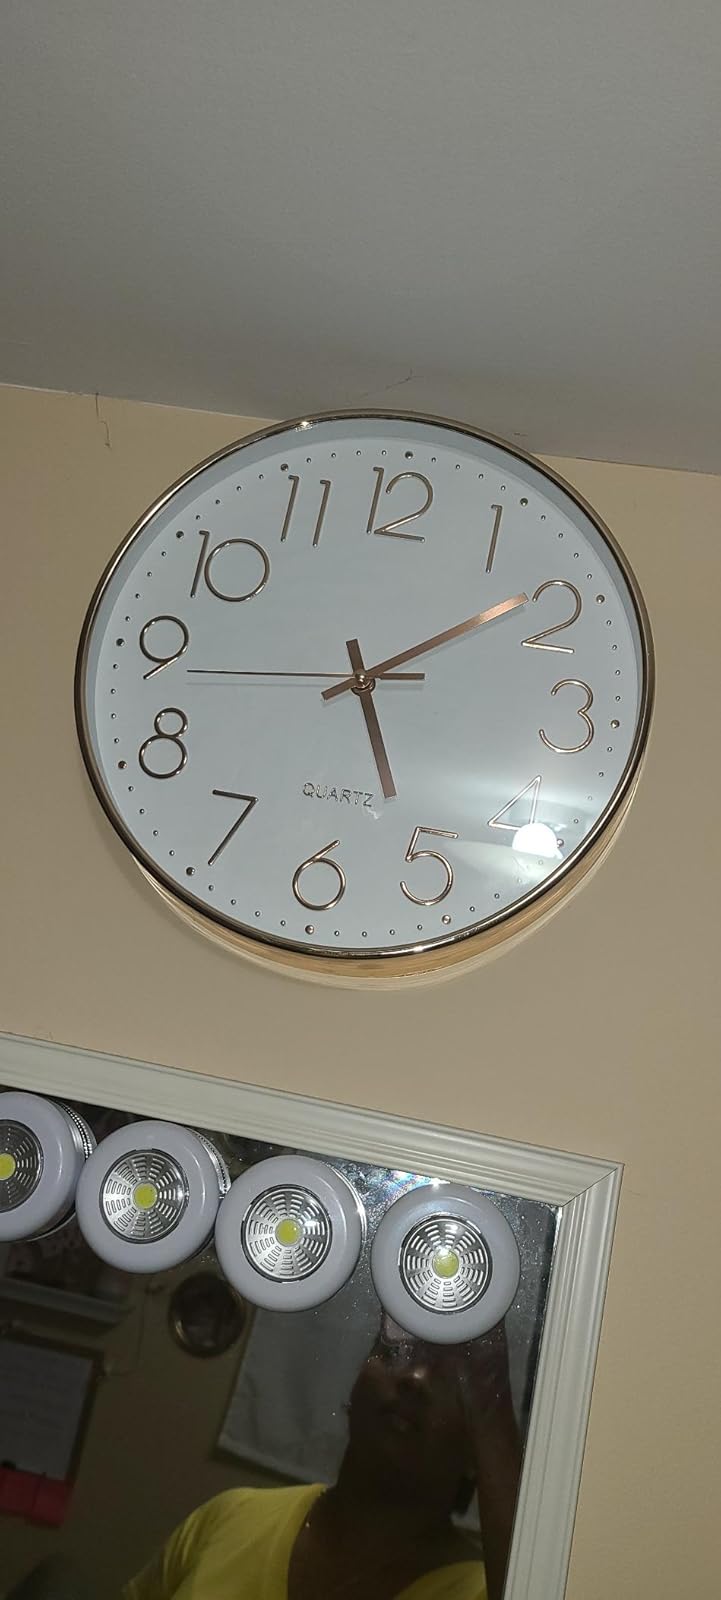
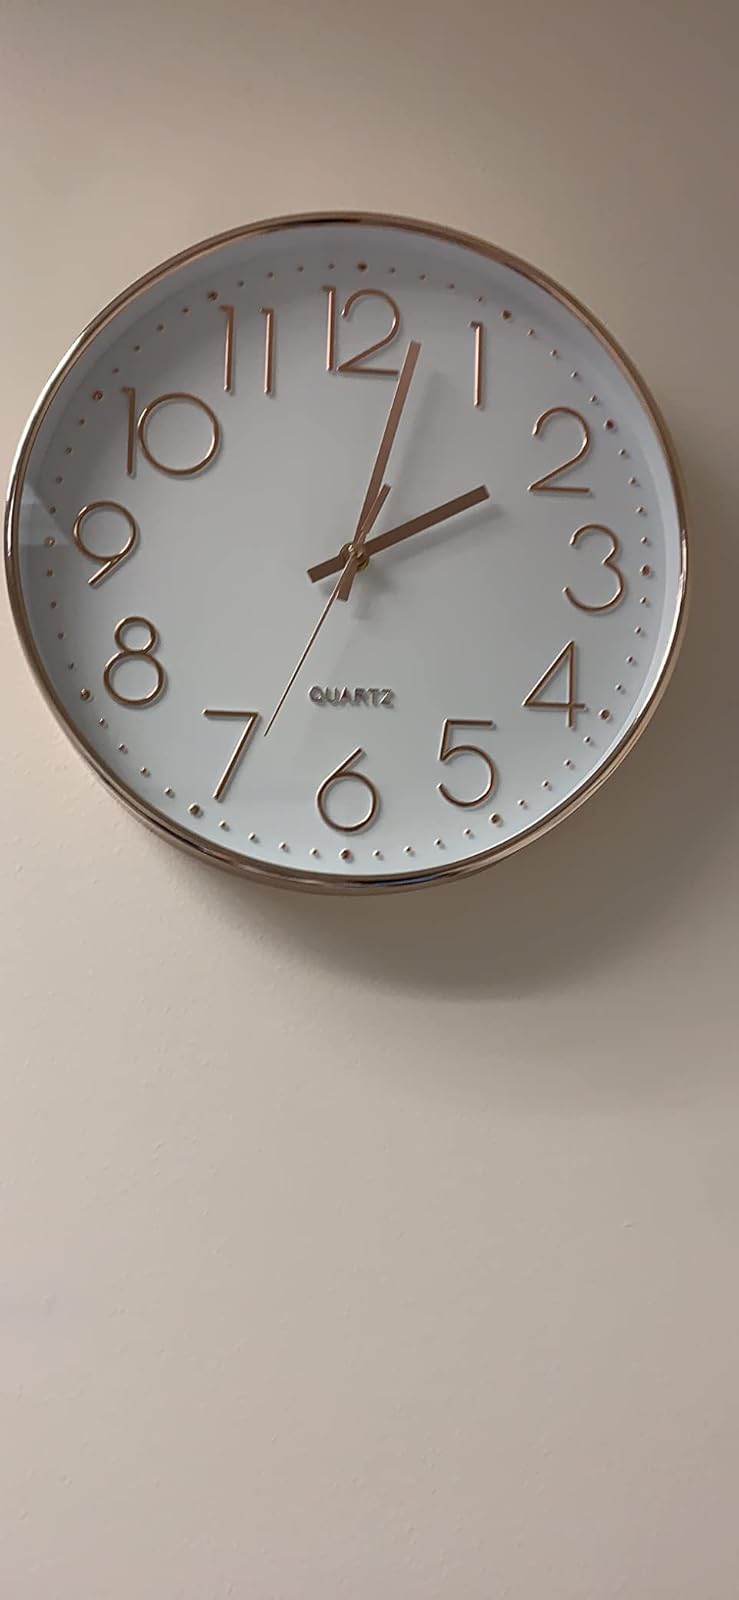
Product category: clock
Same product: yes